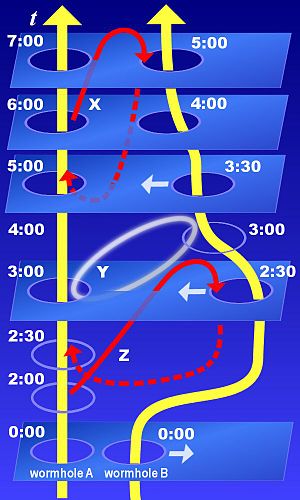
Ormehul
Muligt teoretisk resultat af ormehuller. Resultatet af Hermann Weyl-hypotesen er, at man både kan rejse i tiden og skyde genvej i rumtiden.
"Et ormehul, rumtidstunnel eller Einstein-Rosen bro er en hypotetisk egenskab af rumtiden. Hermann Weyl opstillede i 1928 en hypotese om et fænomen, som er en slags tunnel, hvor det er muligt at rejse gennem rum og tid.John Archibald Wheeler introducerede termen ""wormhole"" i 1957 om dette fænomen.